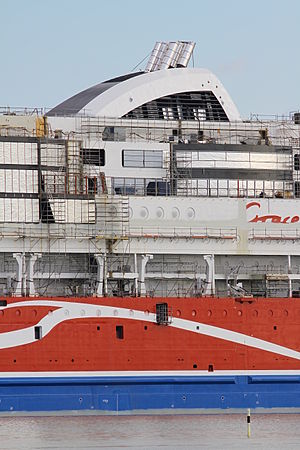
Viking Grace / Galleri
M/S Viking Grace er en cruisefærge bygget for det finske rederi Viking Line. Skibet indsattes i januar 2013 på ruten mellem Stockholm i Sverige og Åbo i Finland via Mariehamn på Ålandsøerne. Skibet drives med flydende naturgas som primære brændstofkilde.